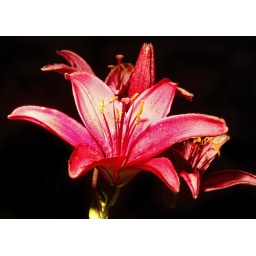
I photographed this flower in my garden one night. I used a flash lamp to light up the flower.